Jacqueline Barton

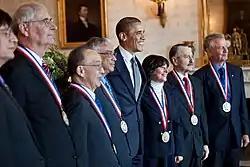
Barton (third right) receiving the National Medal of Science at the White House in 2011

Barton introduced the application of transition metal complexes to probe recognition and reactions of double helical DNA. She has designed chiral metal complexes which mimic the properties of DNA-binding proteins, allowing other researchers the capability to simulate and analyze experiments in this nature. Barton additionally established that DNA charge transport chemistry is extremely sensitive to intervening perturbations in the DNA base stack, as with single base mismatches or lesions. This discovery has been a cornerstone for the development of DNA-based electrochemical sensors.